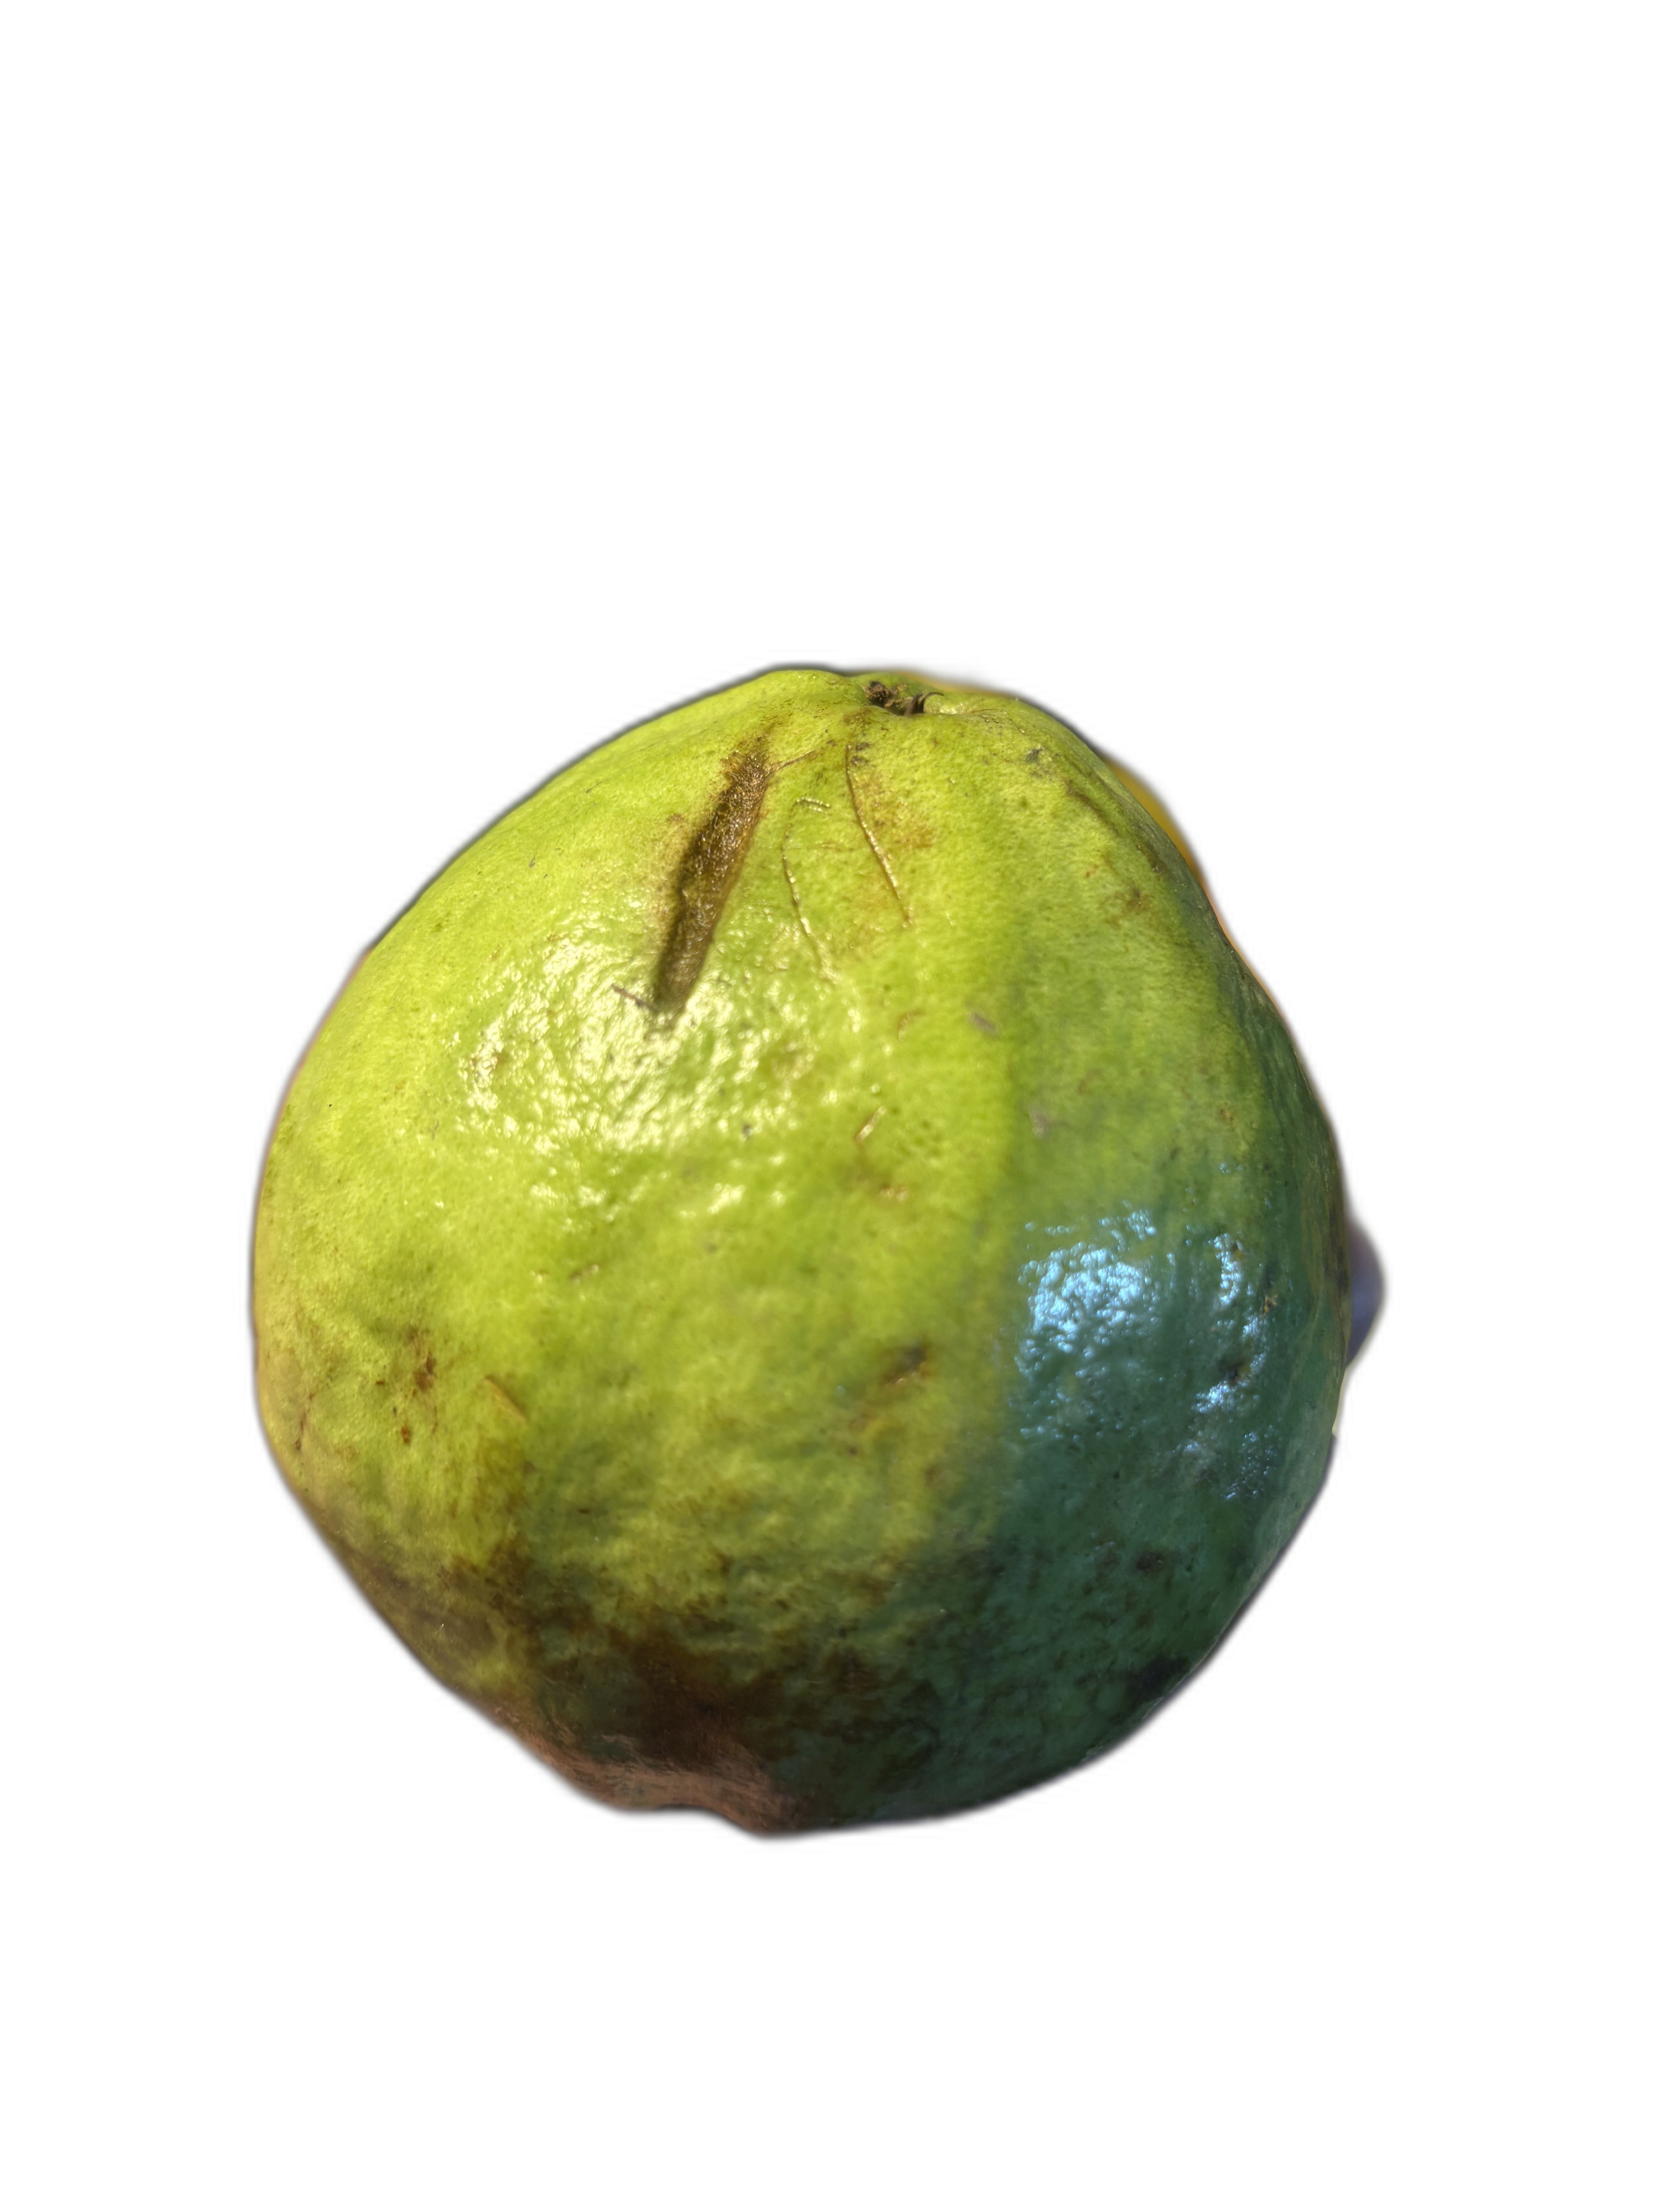
Plant part: fruit
Disease: Scab